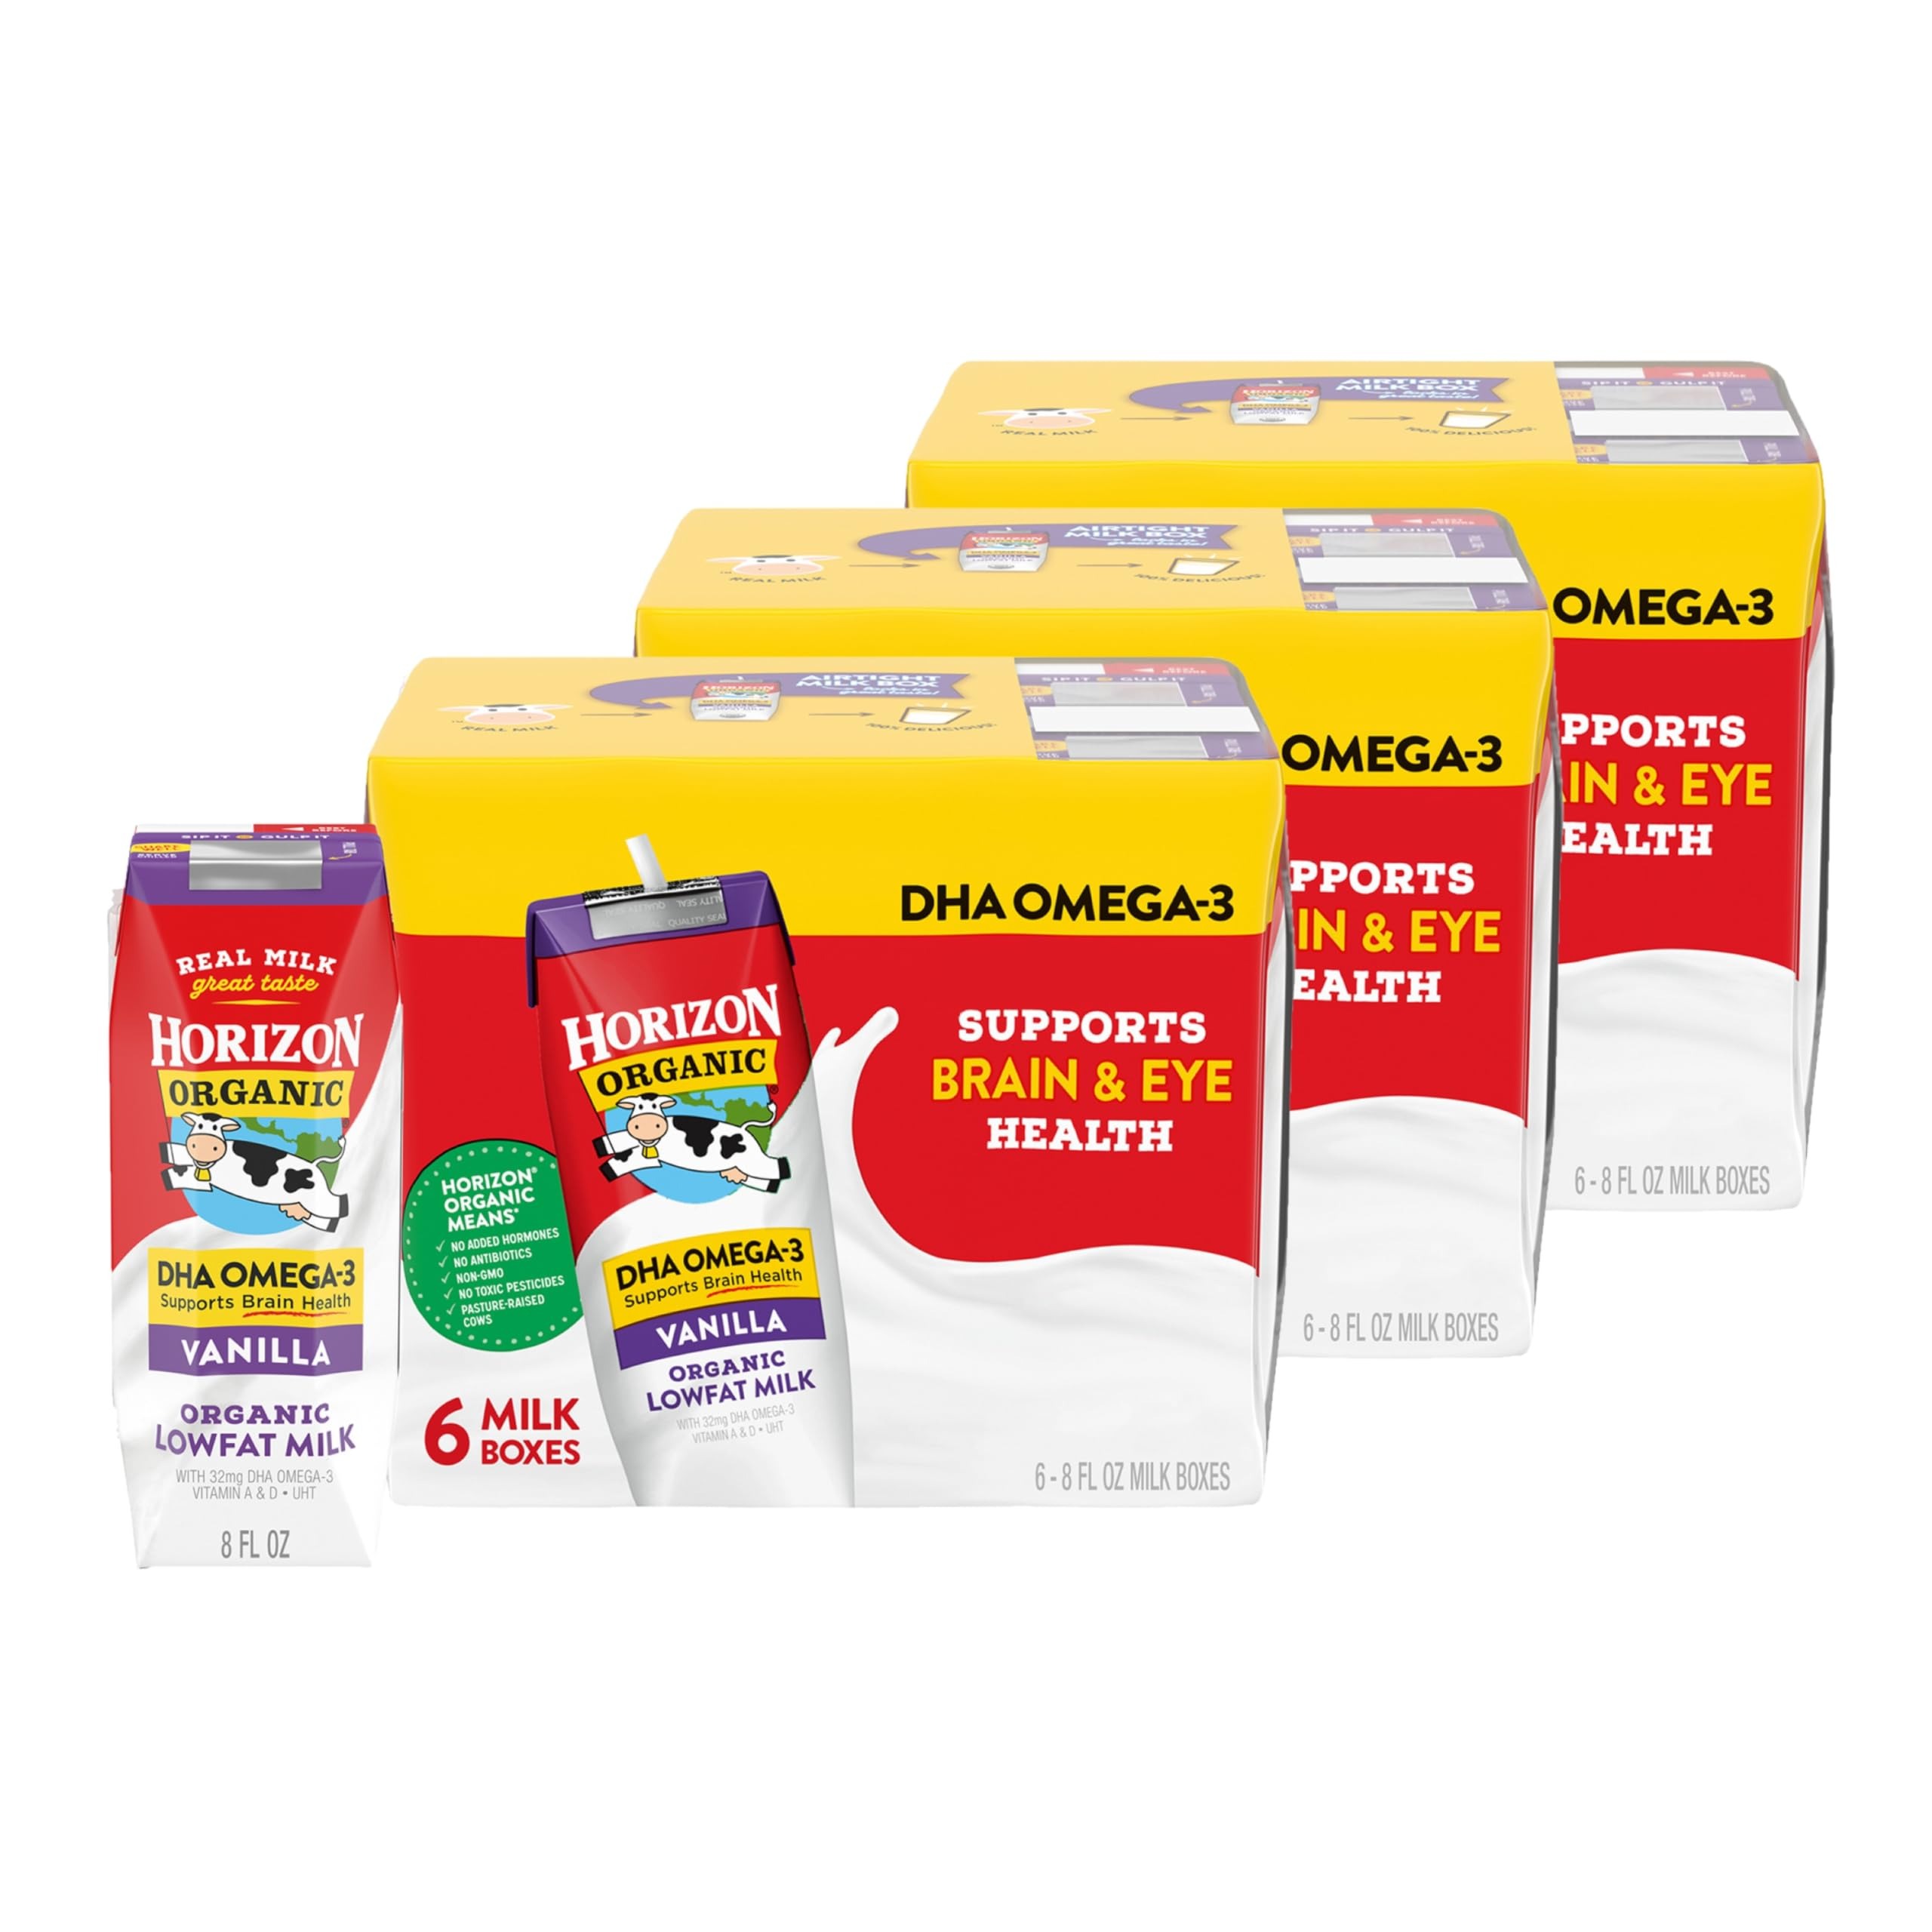
Item Name: Horizon Organic Shelf-Stable 1% Lowfat Milk Boxes with DHA Omega-3, Vanilla, 8 Fl Oz, 6 Pack (Pack of 3)
Bullet Point 1: REAL, ORGANIC MILK ON-THE-GO: Single-serve vanilla milk boxes are great for lunchboxes and on-the-go snacking
Bullet Point 2: GET DHA THE EASY WAY: 32mg of DHA Omega-3 and 8g of protein in every milk box
Bullet Point 3: SHELF STABLE: Ultra-pasteurized (UHT) milk for easy, non-refrigerated storage
Bullet Point 4: ORGANIC GOODNESS: Certified USDA Organic milk from happy cows raised by our trusted farmer partners
Bullet Point 5: NON-GMO MILK from cows that are given no antibiotics, persistent pesticides, or added hormones*
Value: 144.0
Unit: Fl Oz

Price: 7.575